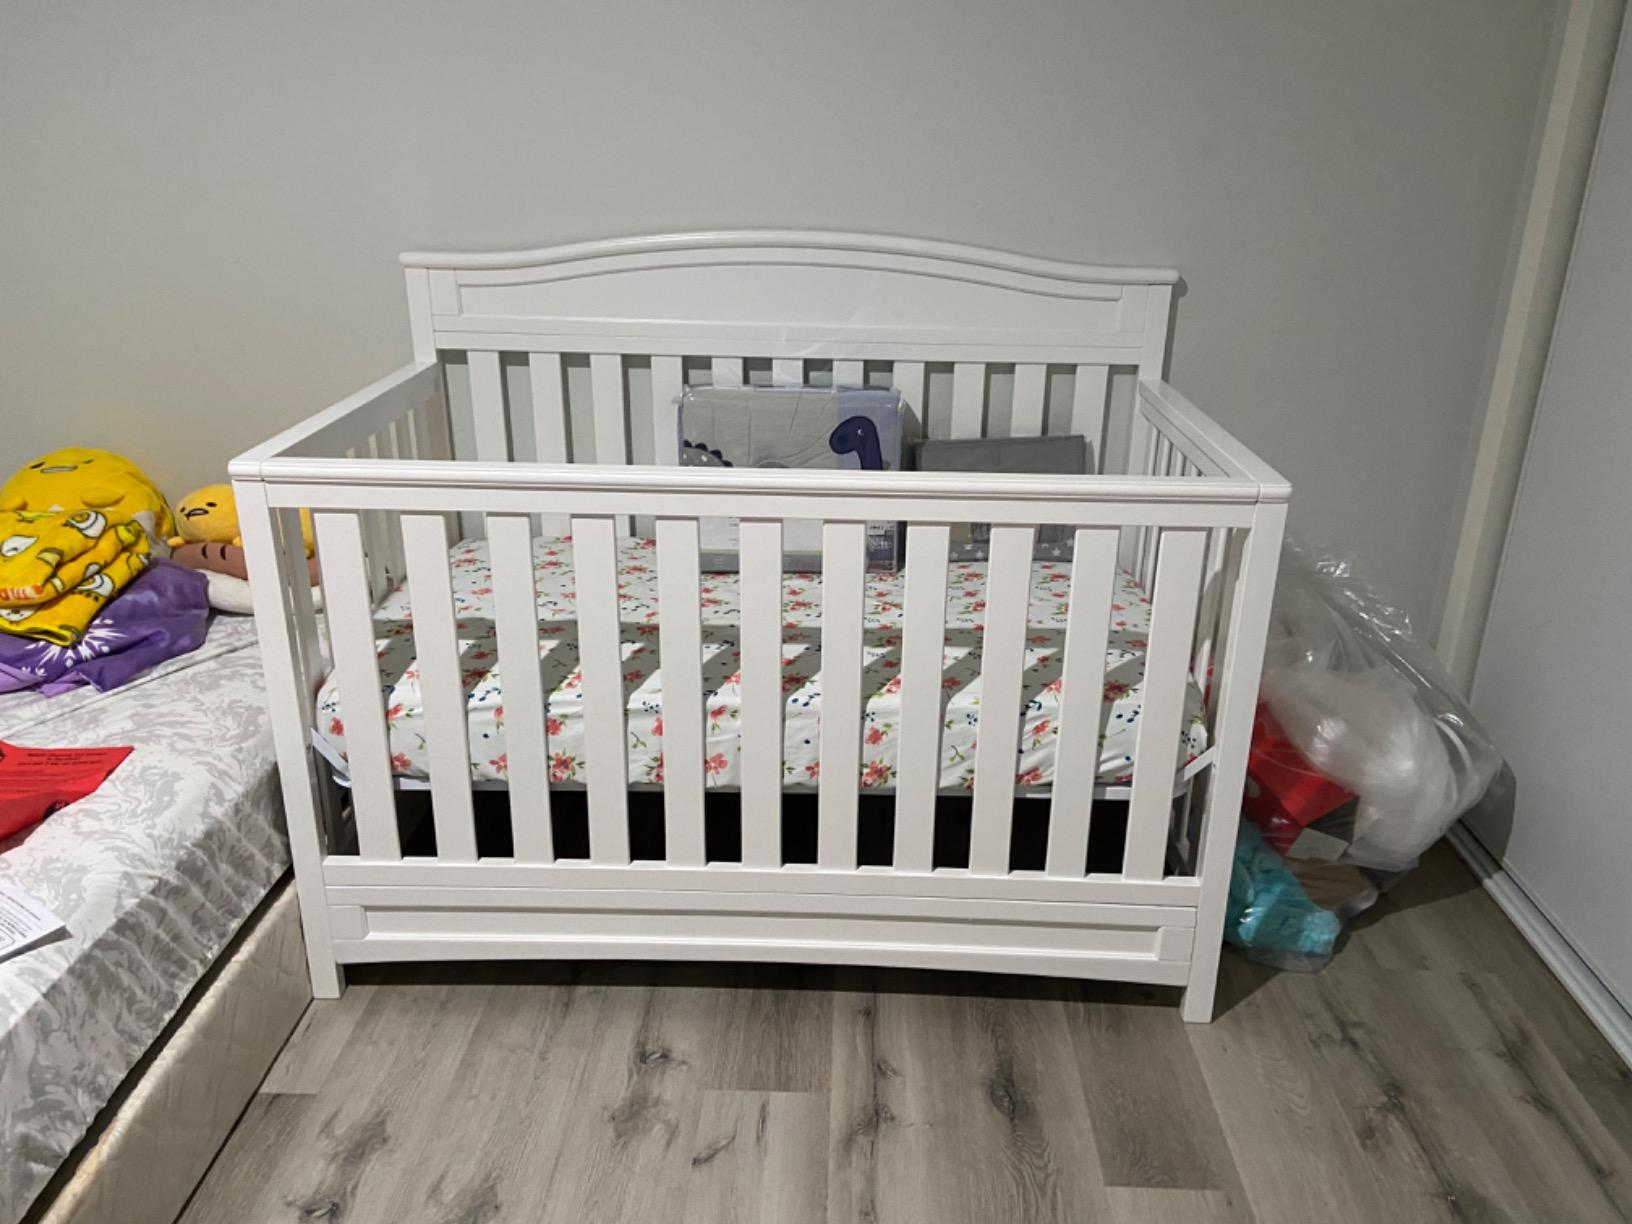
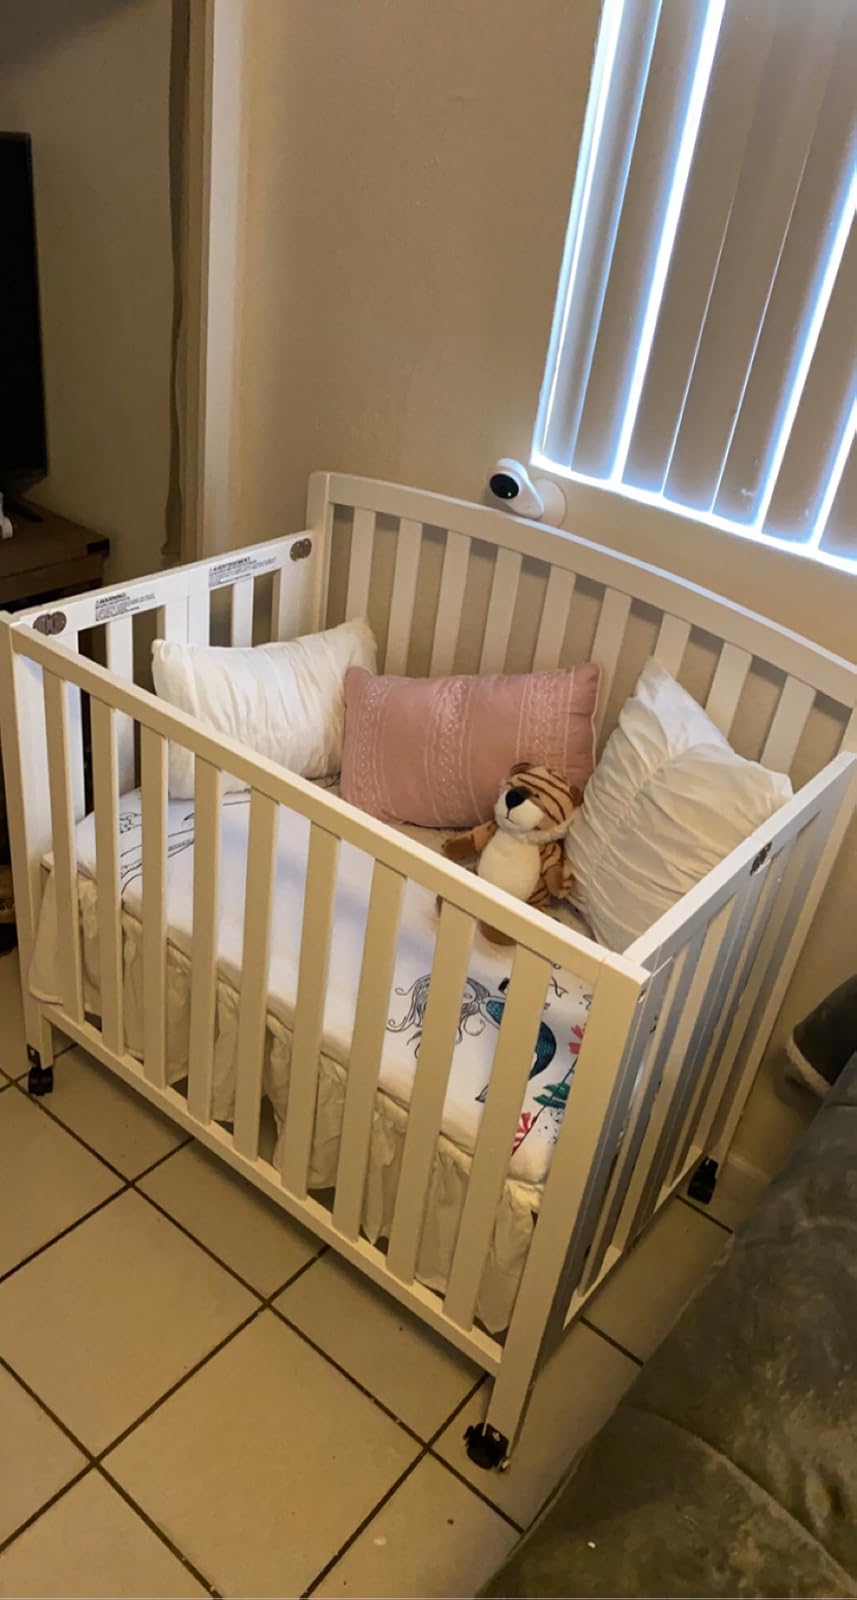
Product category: products_crib
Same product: no